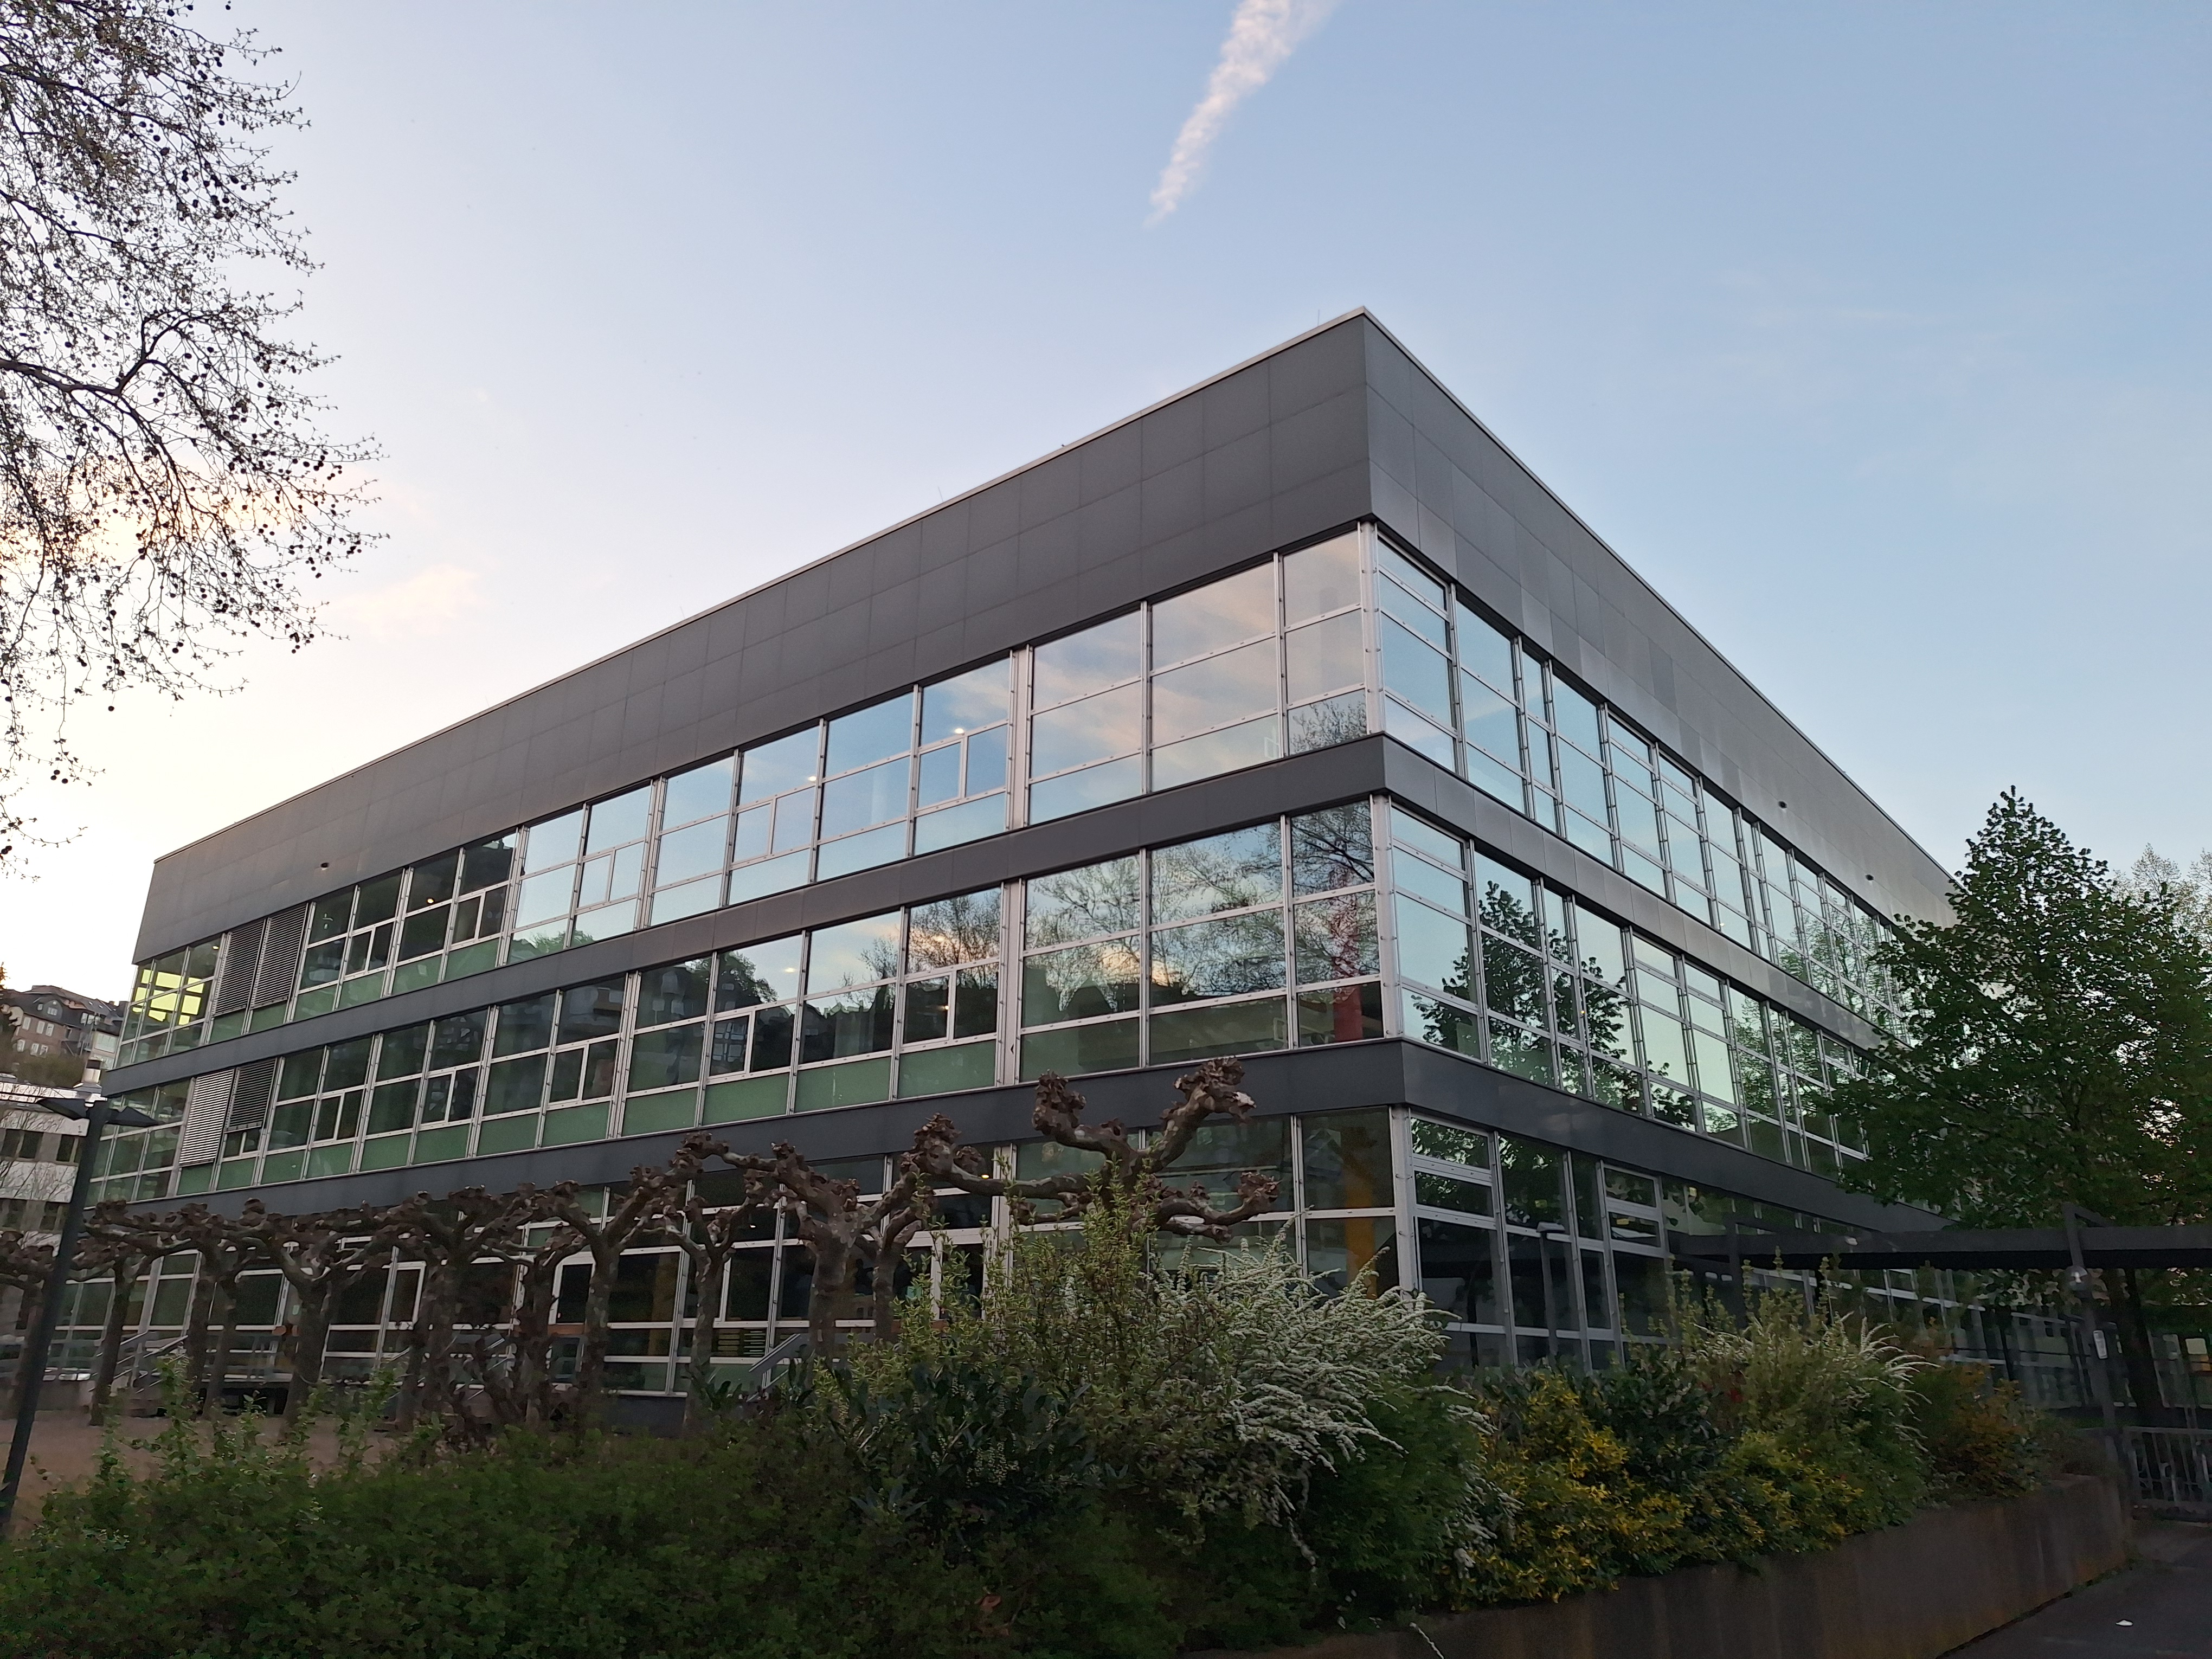
Building: Biegenstraße 14